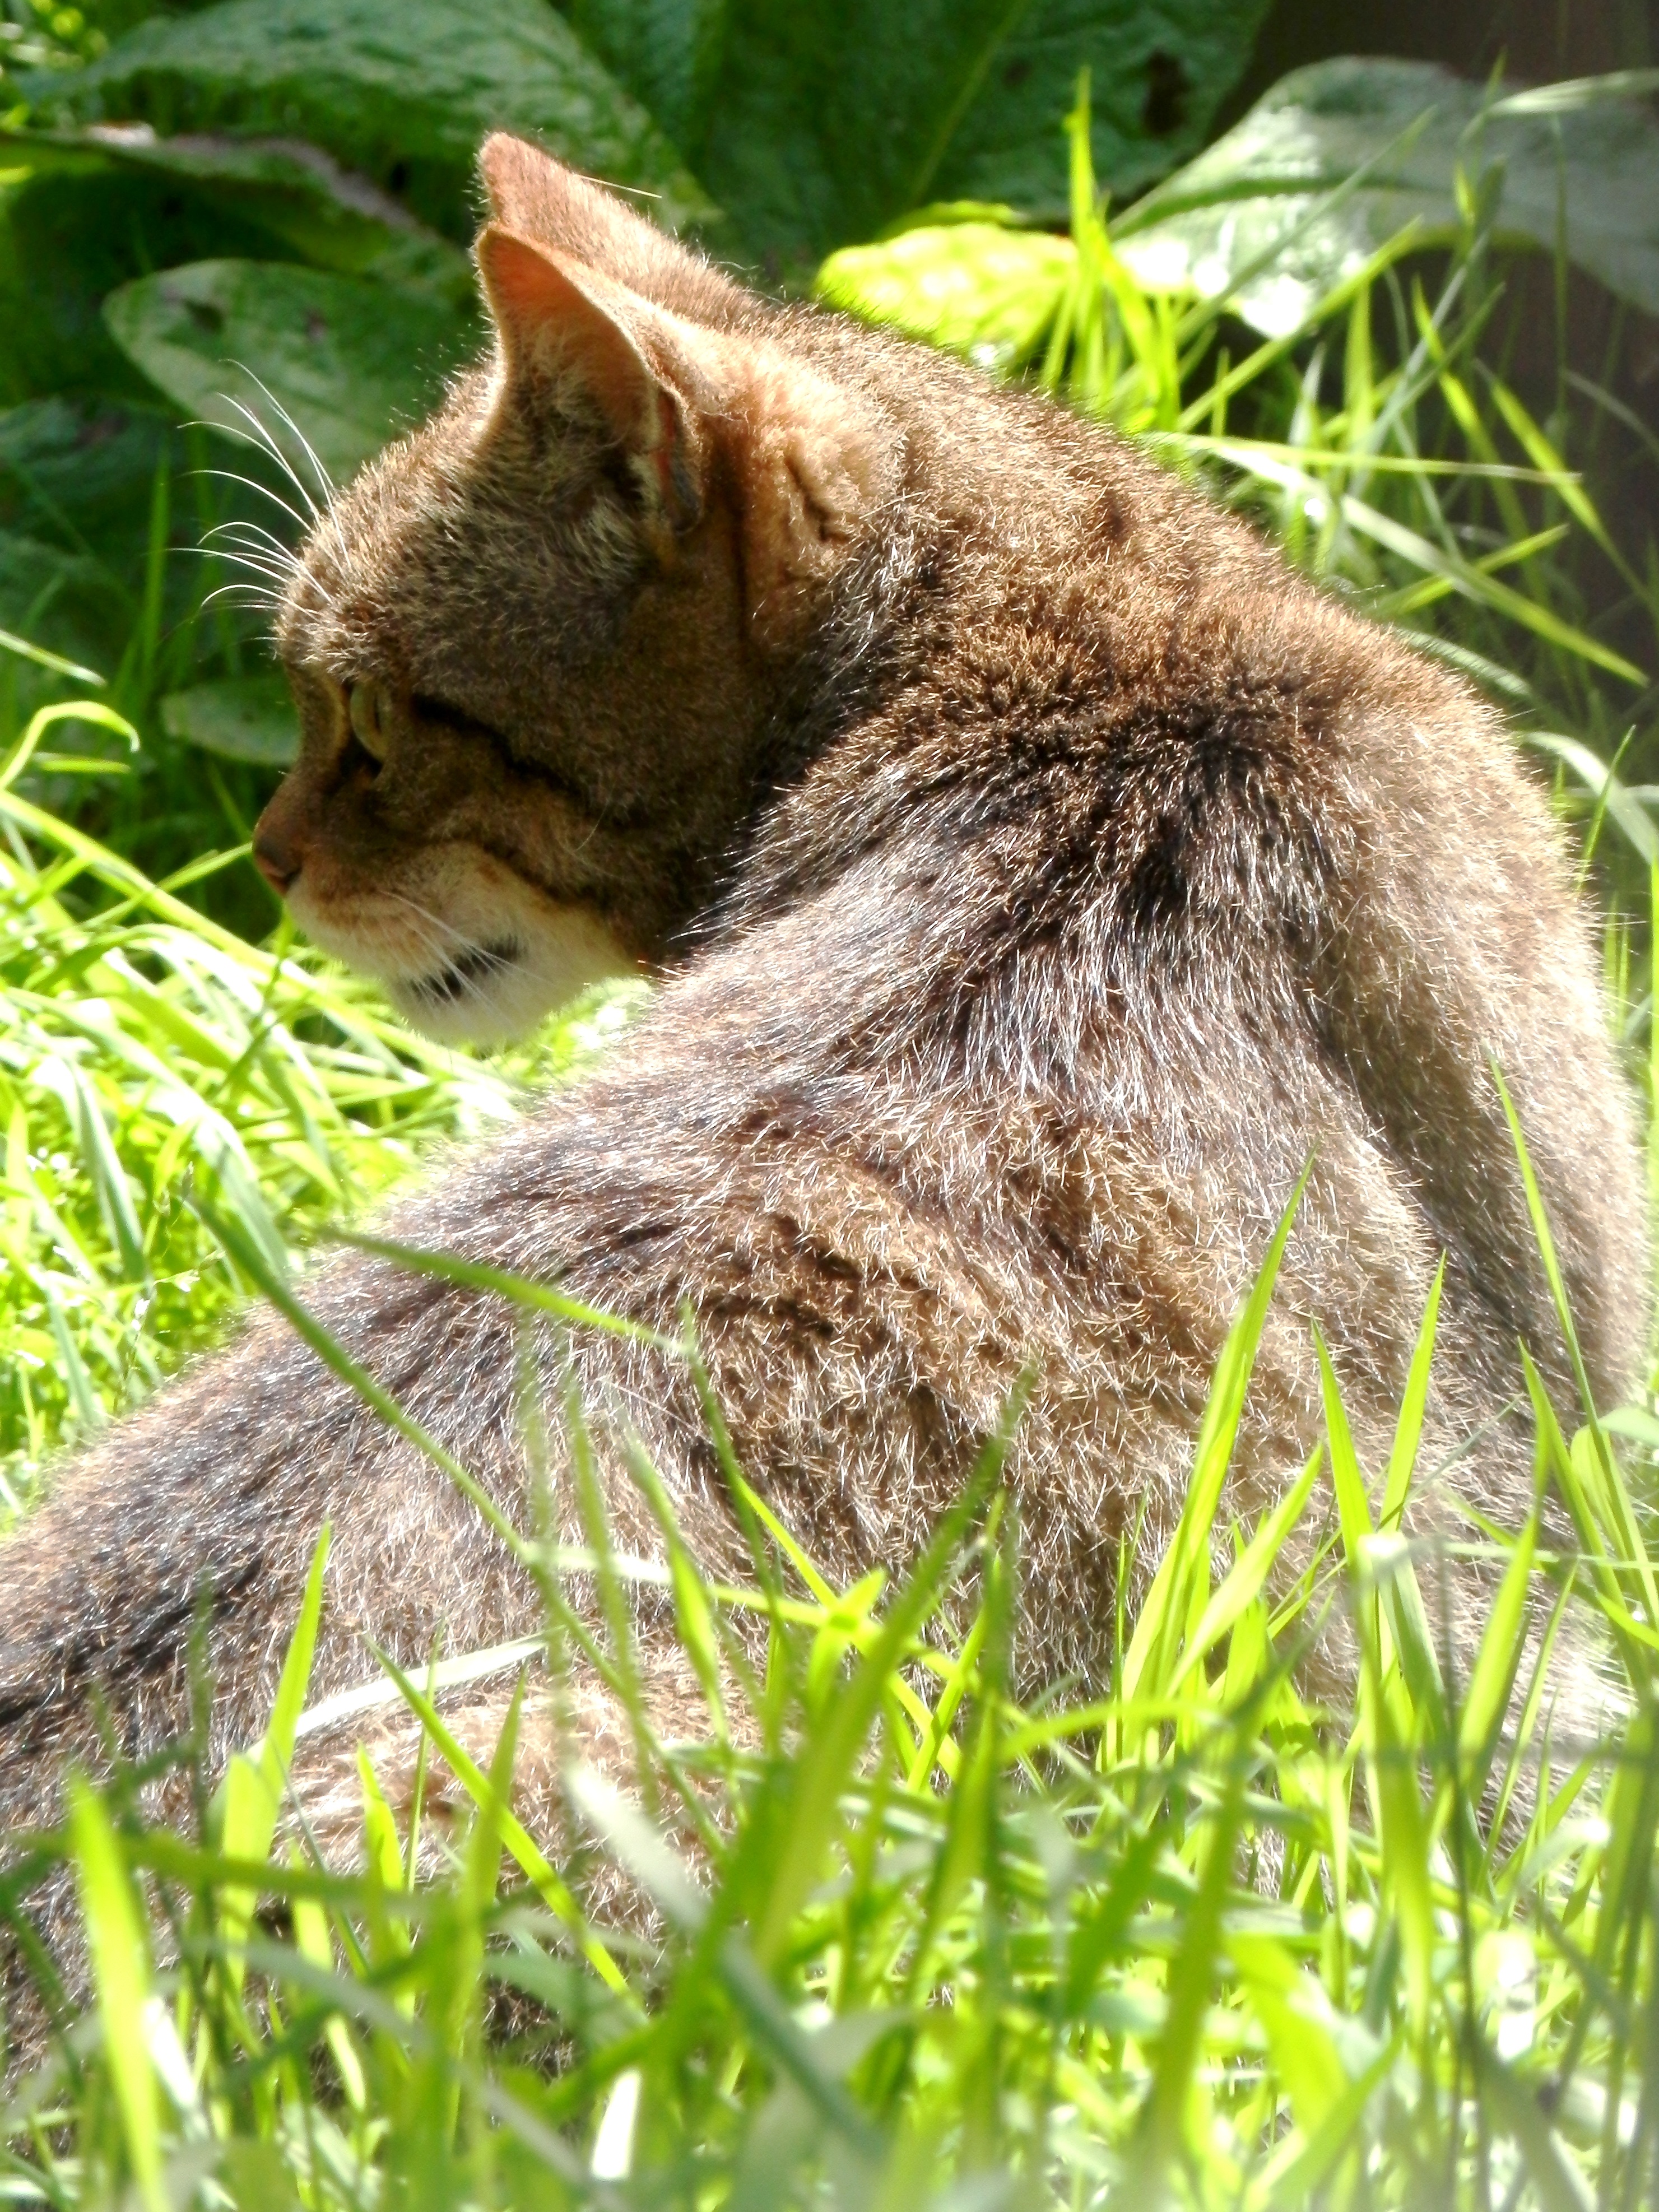
grass, flower, wildlife, wild, cat, mammal, fauna, vertebrate, lynx, wildcat, bobcat, wild cat, scottish wildcat, small to medium sized cats, cat like mammal, dog breed group